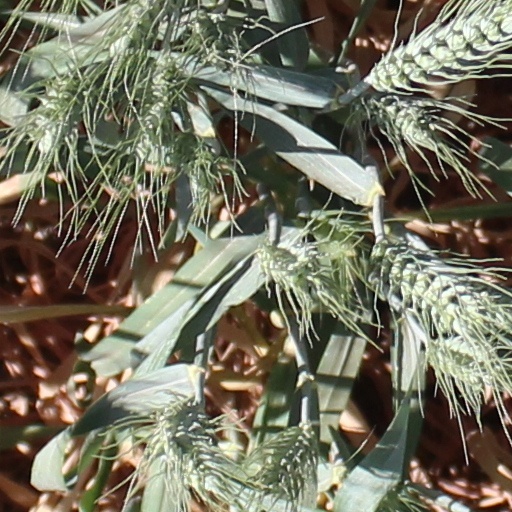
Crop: wheat